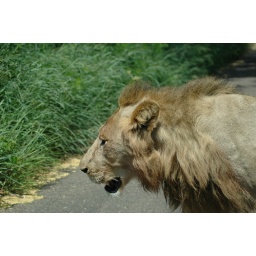
Young male lion near orpen gate.